Hard disk drive

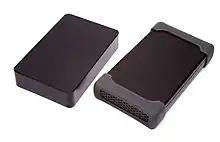
Portable hard drives in enclosures

The rate of areal density advancement was similar to Moore's law (doubling every two years) through 2010: 60% per year during 1988–1996, 100% during 1996–2003 and 30% during 2003–2010. Speaking in 1997, Gordon Moore called the increase "flabbergasting", while observing later that growth cannot continue forever. Price improvement decelerated to −12% per year during 2010–2017, as the growth of areal density slowed. The rate of advancement for areal density slowed to 10% per year during 2010–2016, and there was difficulty in migrating from perpendicular recording to newer technologies.